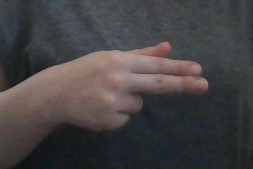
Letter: ghain